Emil Werstler

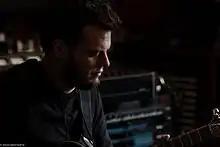
Werstler in 2014

Emil Werstler is an American guitarist and musician based in Nashville, Tennessee who is perhaps best known for his work in metal and gypsy jazz. In 2004, Werstler became lead guitarist for the metal band Dååth, whose second album "The Hinderers" peaked at No. 49 on the Top Heatseekers chart in 2007. In 2009 Dååth released "The Concealers" on Roadrunner which reached No. 35 on Top Heatseekers and was placed as No. 3 on a list of the "top twenty metal albums of 2009" by Metal Sucks. In 2010 Werstler released the instrumental metal album "Avalanche of Worms" as a collaboration with Eyal Levi with the album receiving a largely positive response for its musicianship and experimental nature.